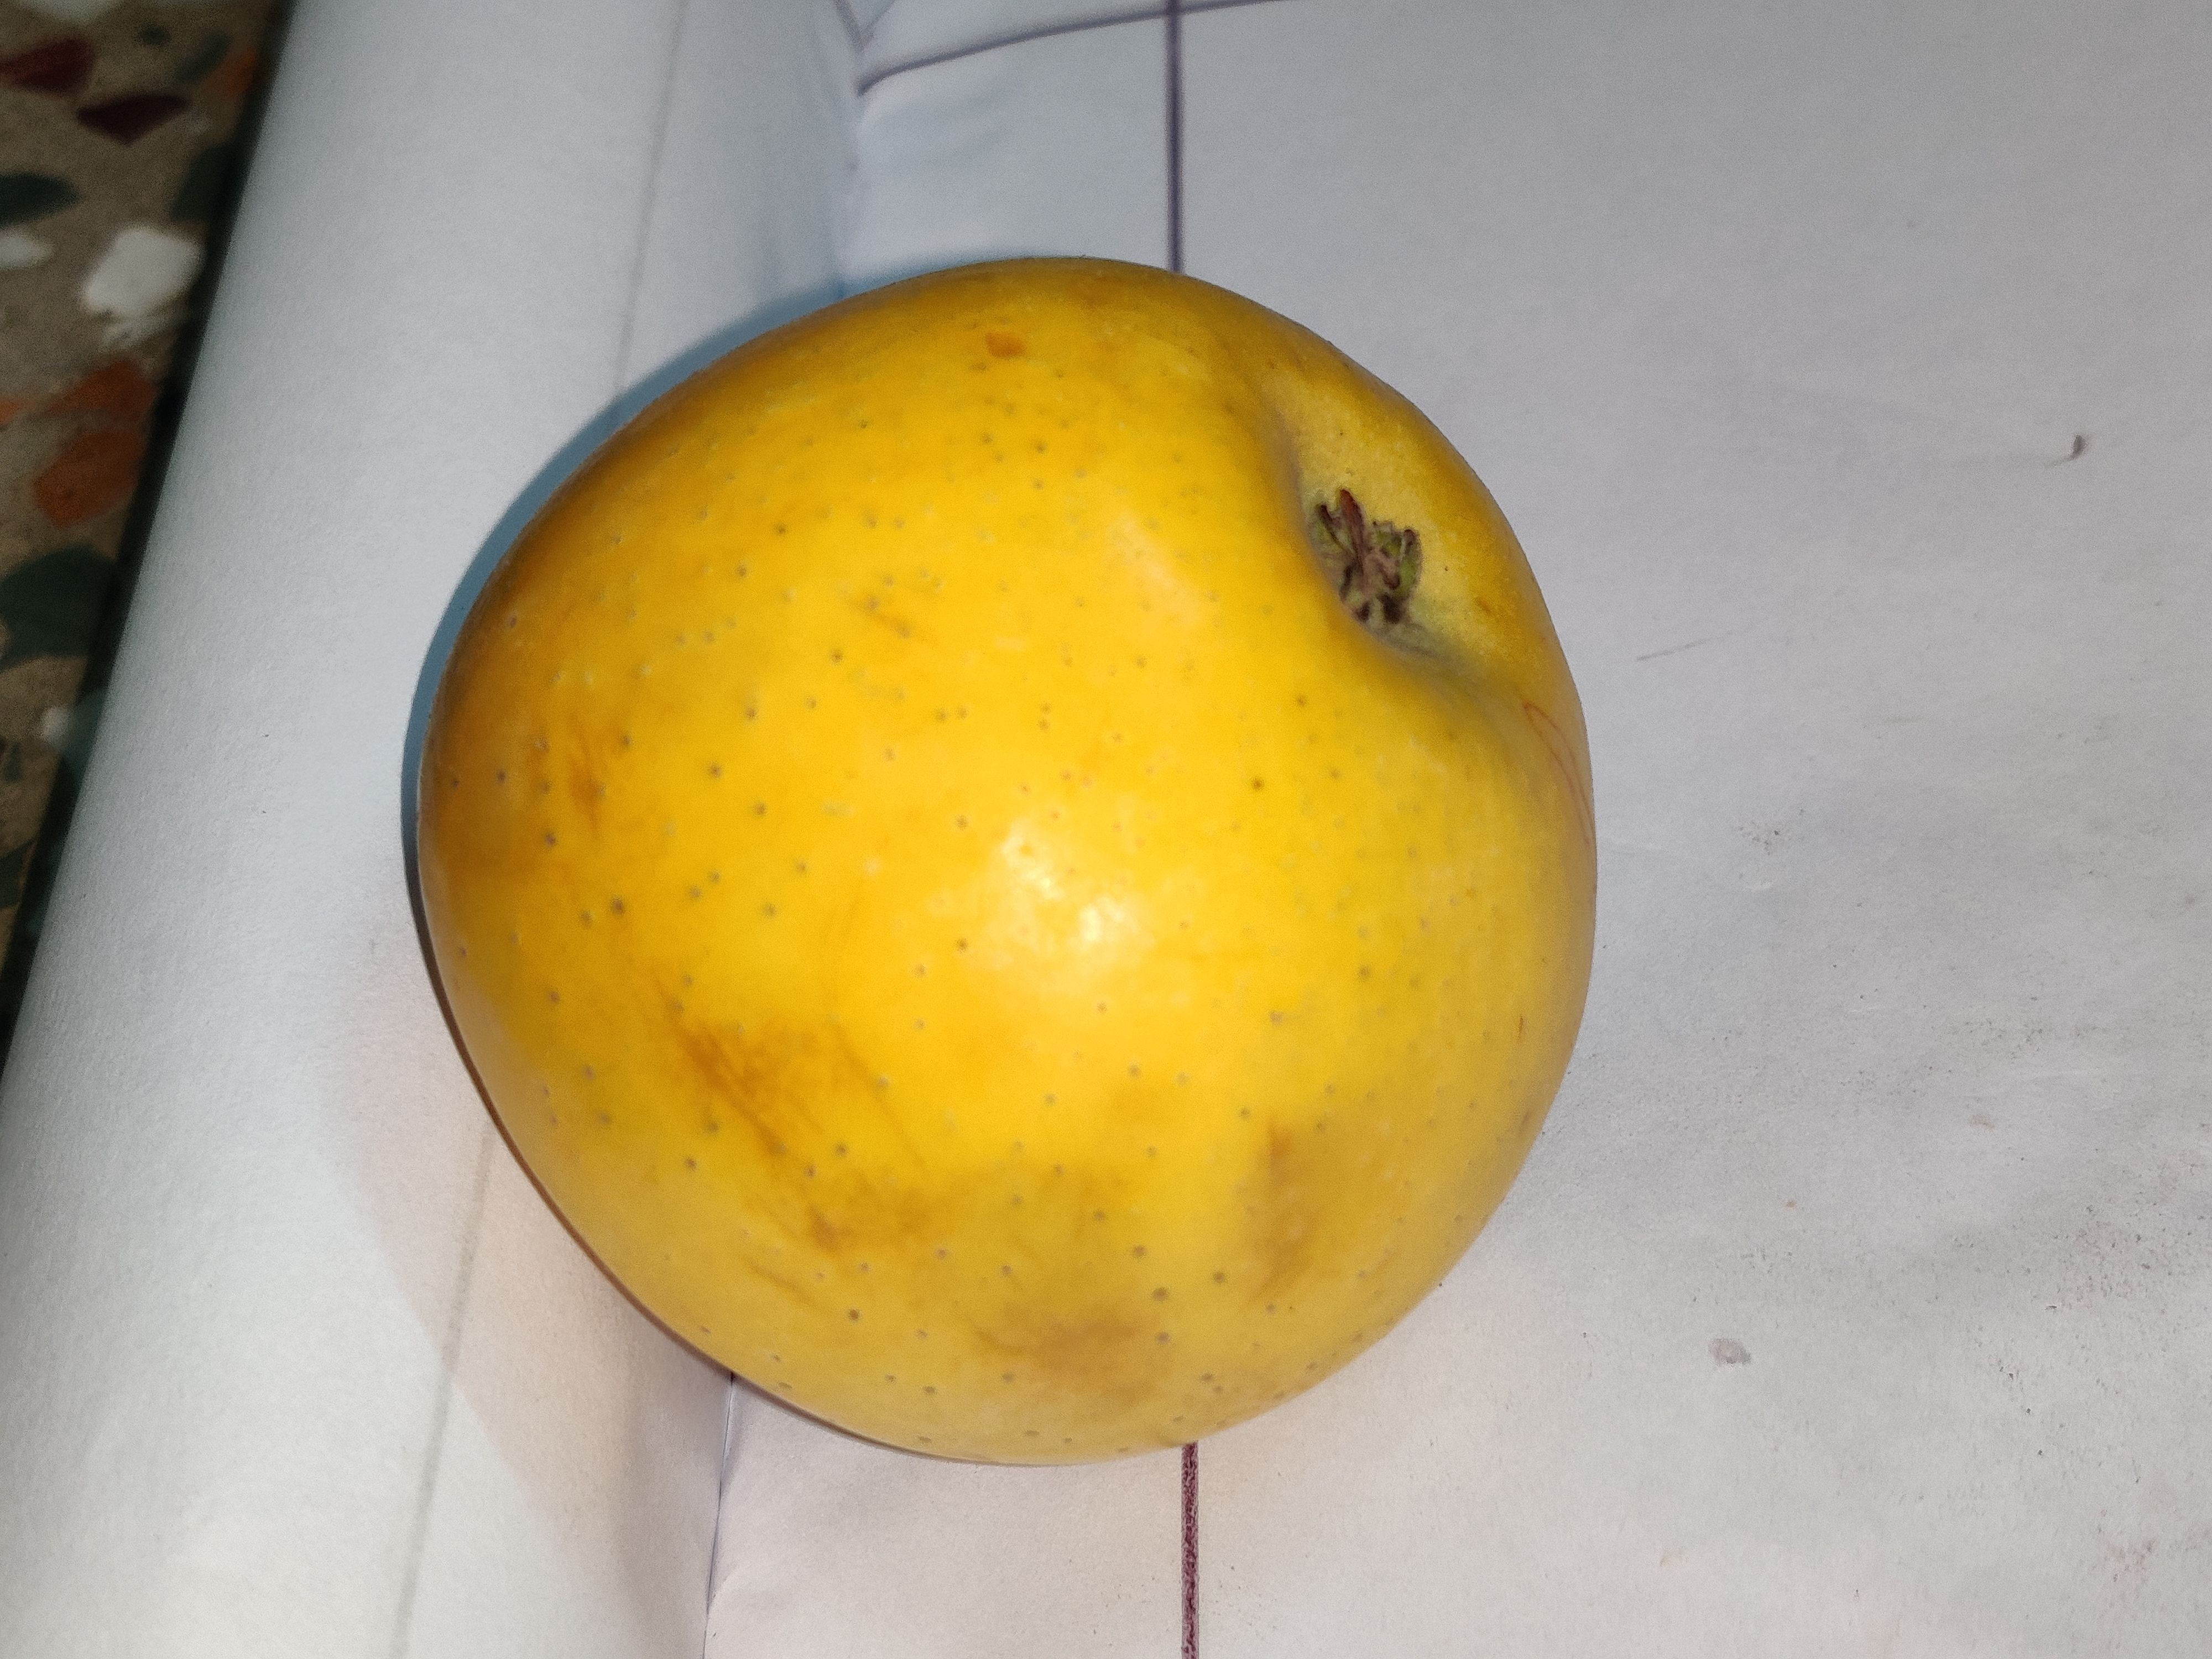
Fruit: apple
Grade: 2nd-grade